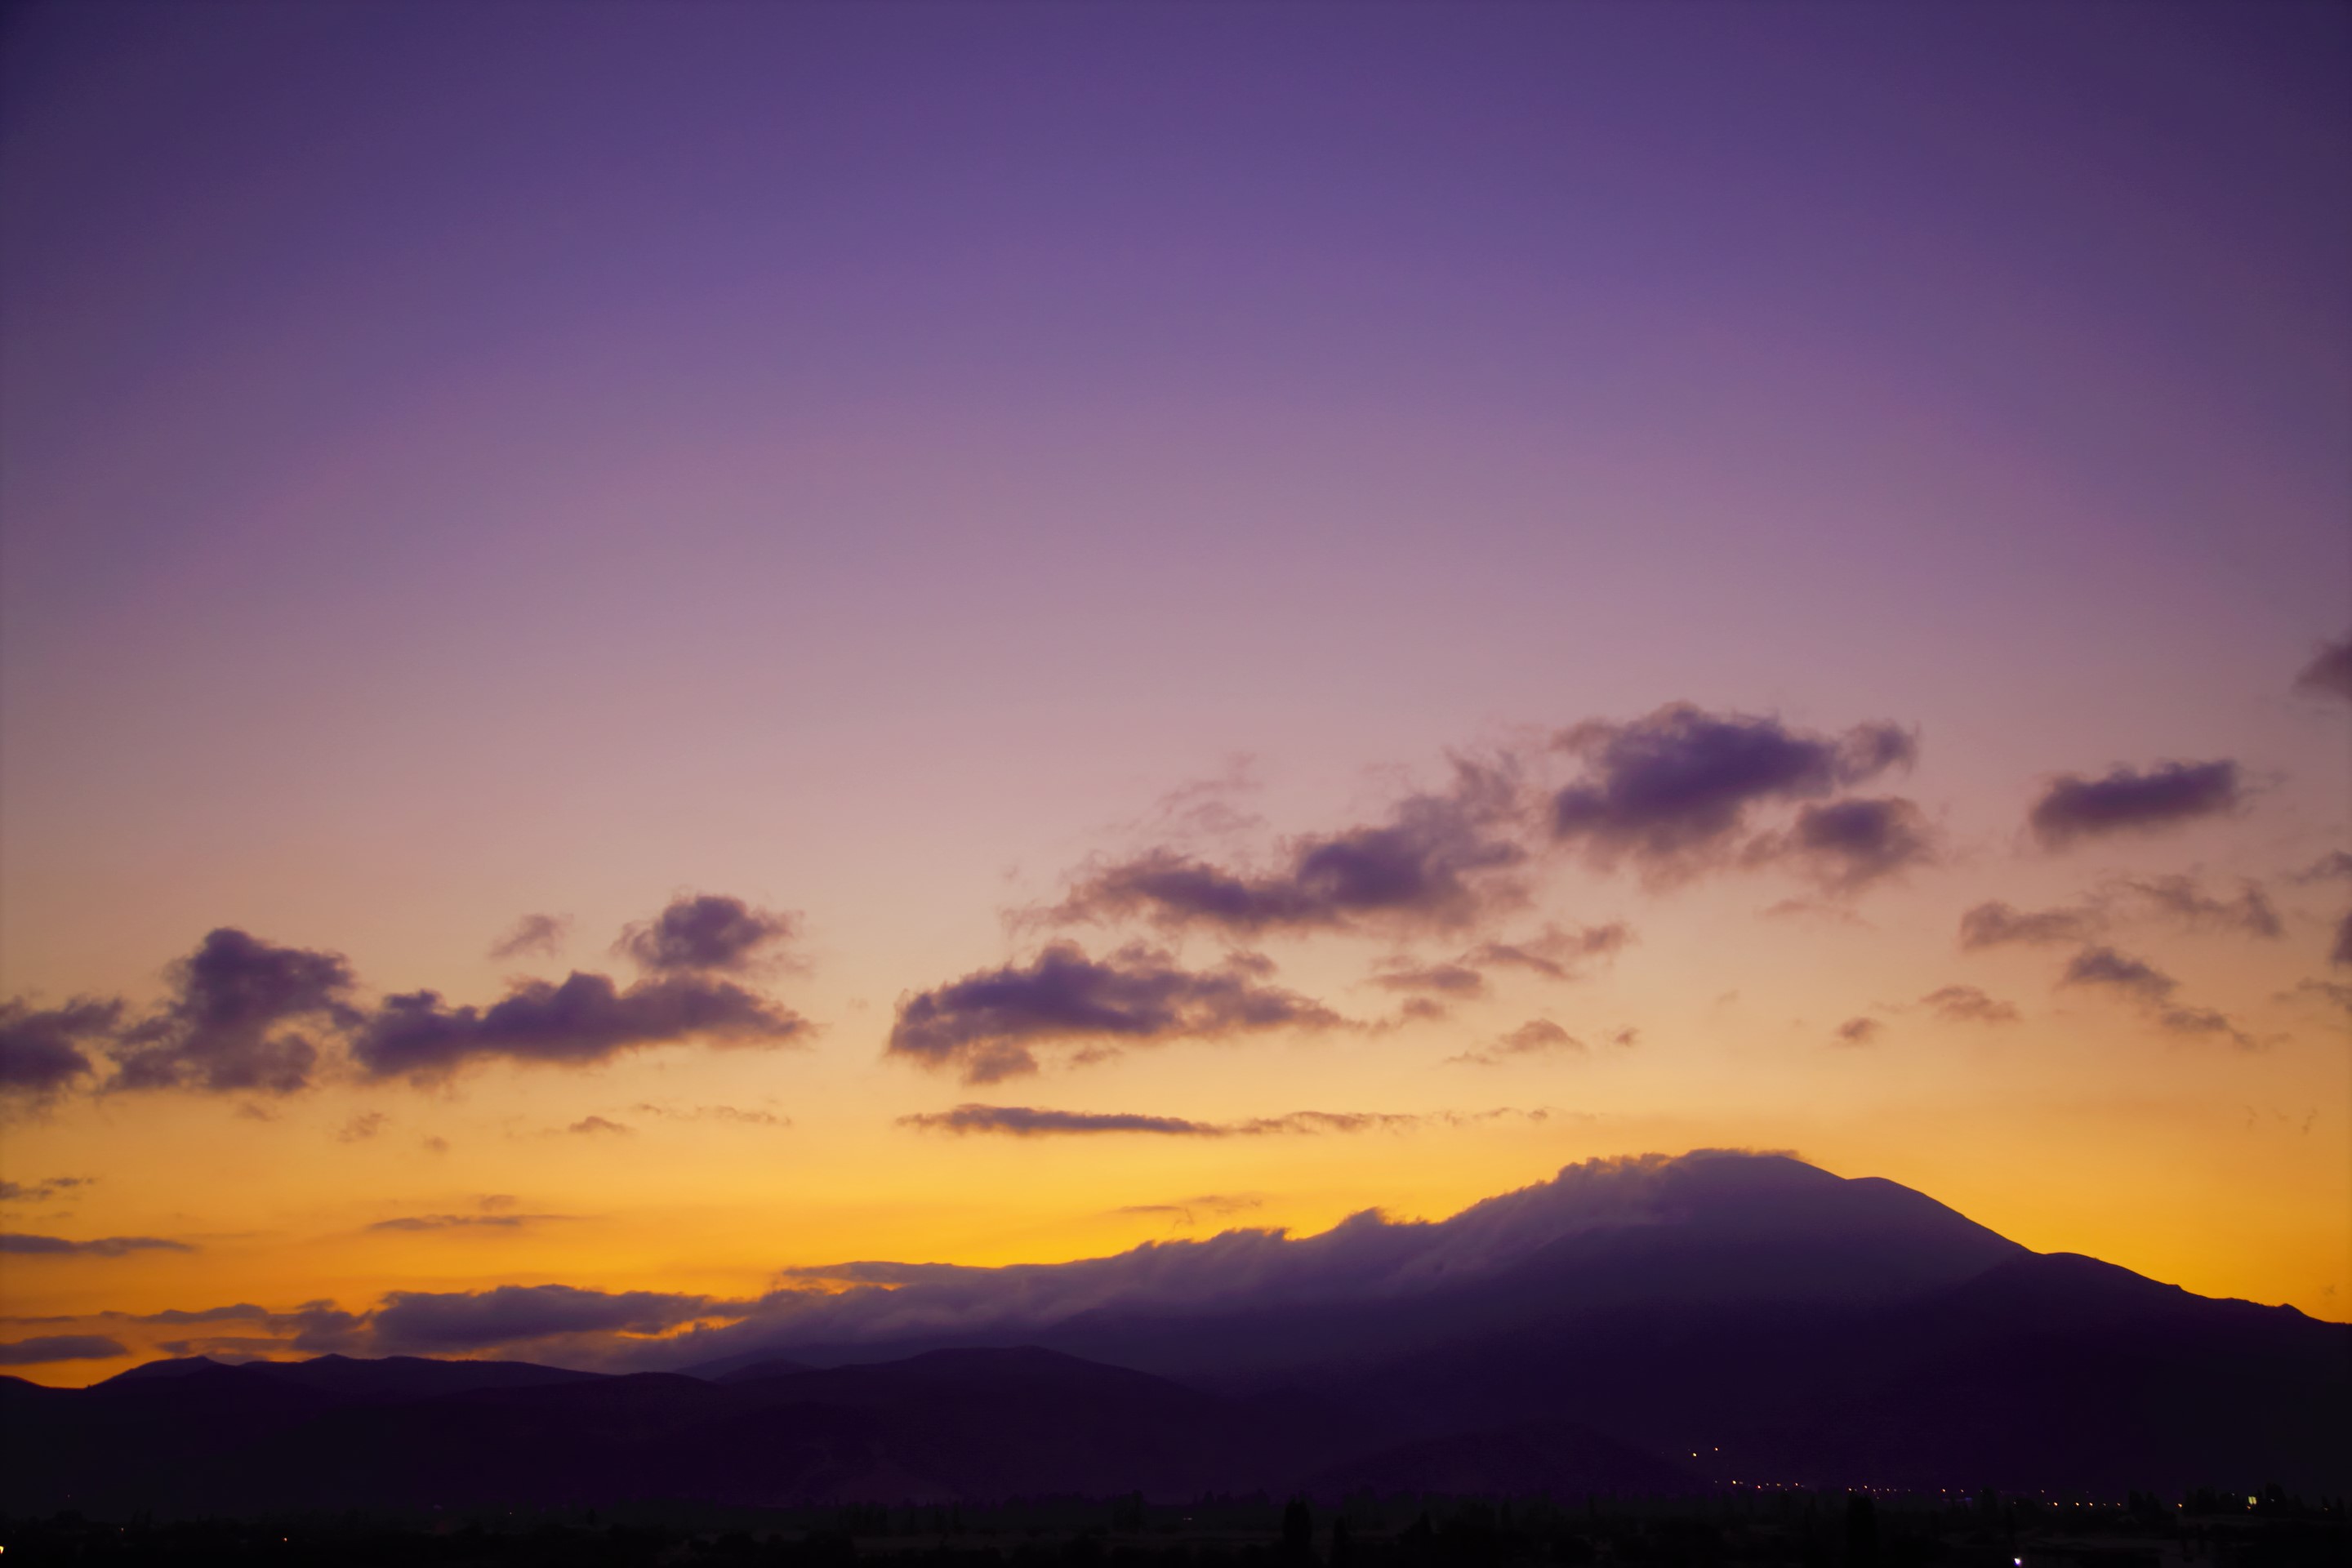
morning, dawn, mountain, clouds, sunrise, nature, daylight, morning light, early morning, morning sun, sky, afterglow, cloud, horizon, sunset, blue, atmospheric phenomenon, evening, dusk, purple, atmosphere, violet, highland, pink, mountain range, red sky at morning, hill, cumulus, hill station, tree, landscape, sunlight, calm, sea, meteorological phenomenon, fell, ridge, national park, night, alps